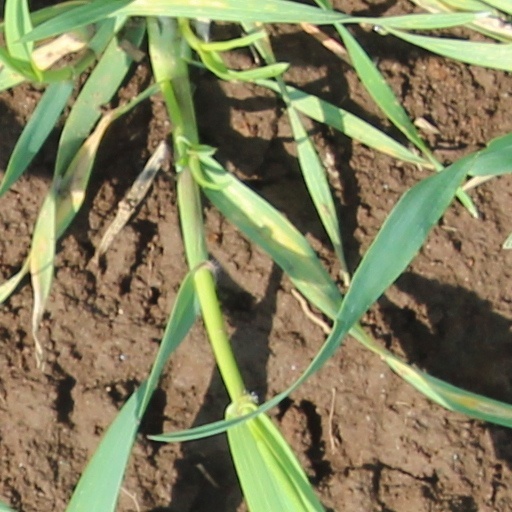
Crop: wheat